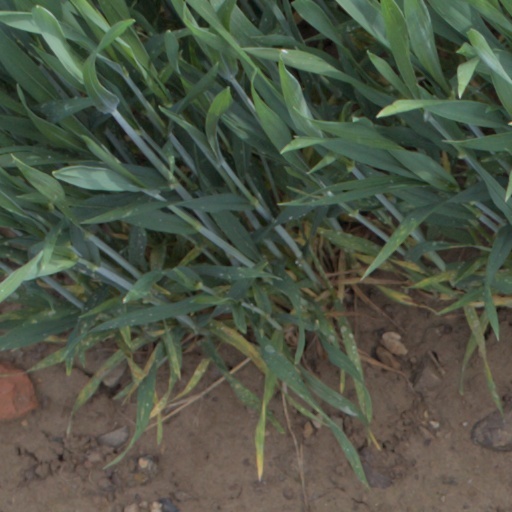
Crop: wheat